Empire of Democracy

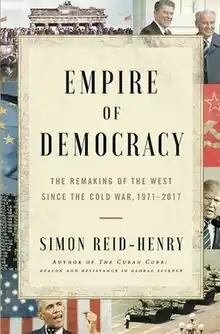
First edition

Empire of Democracy (strapline: "The Remaking of the West Since the Cold War, 1971-2019") is a 2019 book by British geographer and scholar Simon Reid-Henry about the transformation of Western democracy arising from neoliberalism and its impacts on political processes.